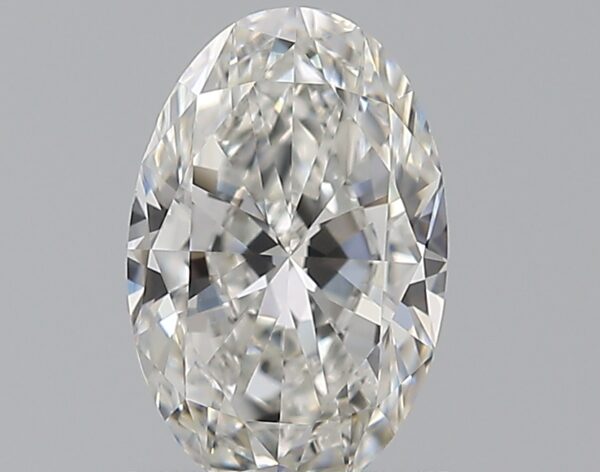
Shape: oval
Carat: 0.7
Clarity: VS1
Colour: F
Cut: EX
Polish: VG
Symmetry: VG
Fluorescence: ST
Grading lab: GIA
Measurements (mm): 7.36 x 4.77 x 2.89